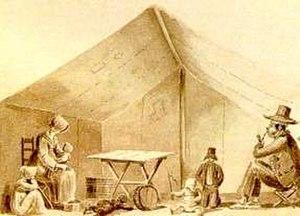
Les Trekboers furent des agriculteurs nomades descendants de colons néerlandais, de huguenots français et de protestants allemands. Ils entamèrent leur migration depuis les environs du Cap, telles les localités de Paarl, Stellenbosch et Franschhoek à partir du XVIIᵉ siècle et au cours du XVIIIᵉ siècle.